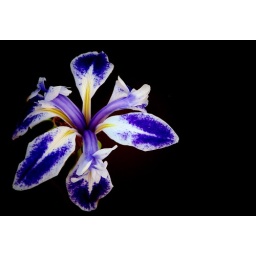
walking through raleigh little theater's park before work and found this flower in the flower pond....